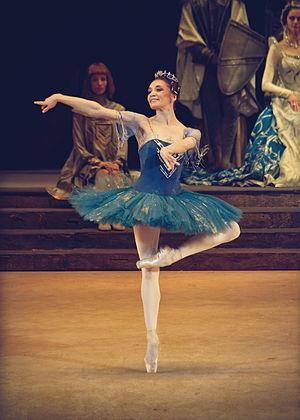
Nadejda Alexandrovna Gracheva est une ballerine et professeure de ballet qui a dansé avec le Ballet du Bolchoï.